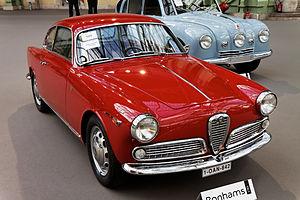
Robert Macomber "Bob" Akin, III, né le 6 mars 1936 à North Tarrytown NY. et décédé le 29 avril 2002 sur le circuit de Road Atlanta à 66 ans, est un pilote automobile américain sur circuits à bord de voitures de sport type Grand Tourisme essentiellement. Il fut aussi journaliste sportif, commentateur télévisé, et un homme d'affaires avisé.